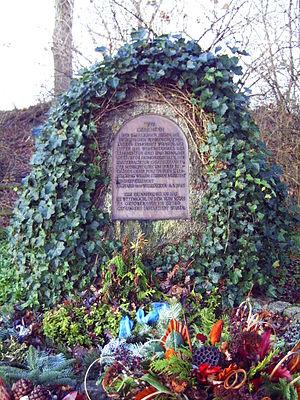
Le camp de concentration de Wittmoor a été l'un des premiers camps de concentration nazis entre le 10 avril 1933 et octobre 1933.